2012 UEFA European Under-19 Championship

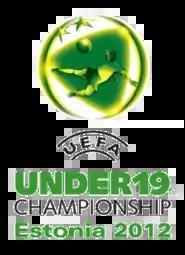

The 2012 UEFA European Under-19 Championship was the 61st edition of UEFA's European Under-19 Championship (the eleventh since the age competition change to an Under-19 level) and took place in Estonia from 3 to 15 July. Spain were the defending champions. This competition also acted as a qualifying competition for the 2013 FIFA U-20 World Cup, as six sides from Europe qualify.